Aiways U6

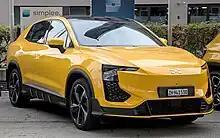

The Aiways U6 is a battery electric compact crossover SUV manufactured by the Chinese company Aiways.